Ib Michael

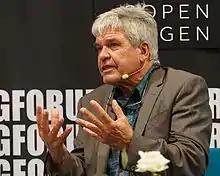
Ib Michael (2015)

Ib Michael (born 1945 in Roskilde, Denmark) is a Danish novelist and poet. His writing style has been described as magic realism.